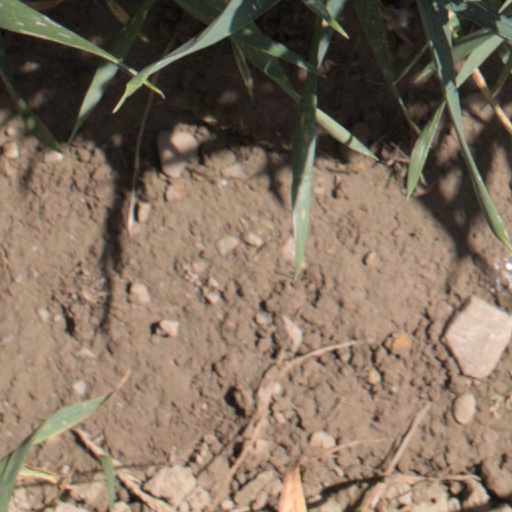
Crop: wheat